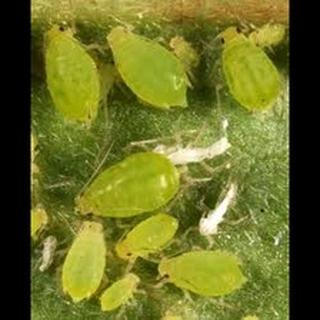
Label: wheat_aphid